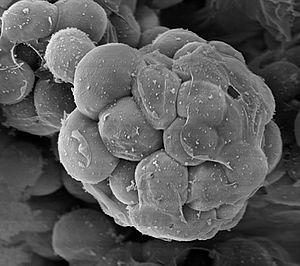
Creolimax fragrantissima est une espèce de protistes unicellulaire essentielle dans la compréhension de l'origine des animaux. Elle a été isolée de l'appareil digestif de certains invertébrés marins, dont notamment certains